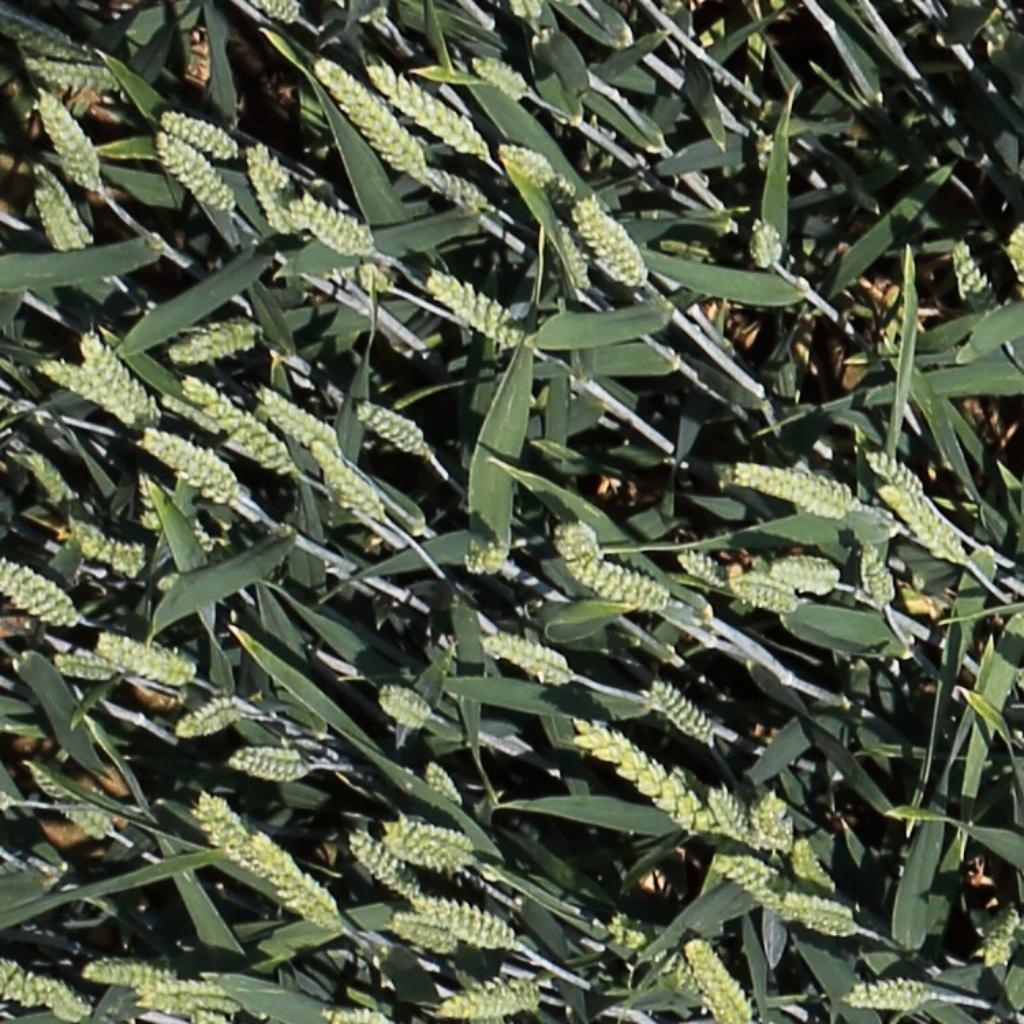
Country: Switzerland
Location: Usask
Wheat development stage: Filling